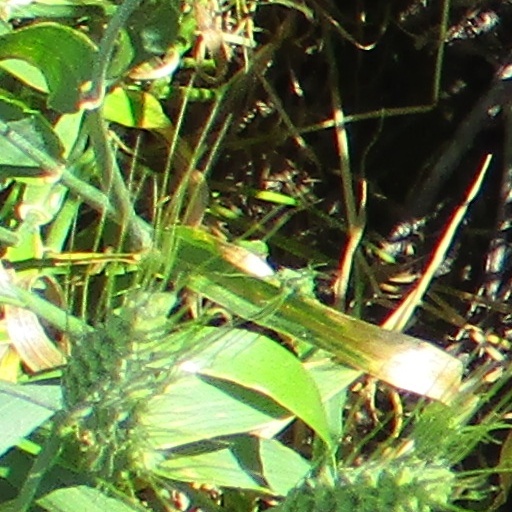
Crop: wheat